English invasion of Scotland (1400)

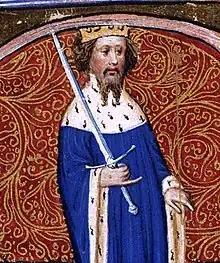
Henry IV of England

War with Scotland had started under Edward I, cross-border raids and fighting had been the norm in Anglo-Scottish relations since the 1370s, generally in the form of Scottish incursions over the border and English attempts to repel them. The 1399 revolution, which eventually deposed Richard II, created further opportunity for Scotland to regain the land between the River Tweed and the Solway Firth. As Historian Chris Given-Wilson has put it, 'England's confusion was Scotland's opportunity,' and in May 1399 Wark Castle was destroyed by a Scottish raid. The invasion, then, started being planned almost as soon as Henry took the throne.